Hanna Wallach

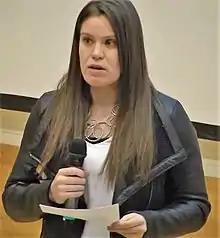
Wallach in 2016

Hanna Megan Wallach (born 1979) is a computational social scientist and partner research manager at Microsoft Research. Her work makes use of machine learning models to study the dynamics of social processes. Her current research focuses on issues of fairness, accountability, transparency, and ethics as they relate to AI and machine learning.